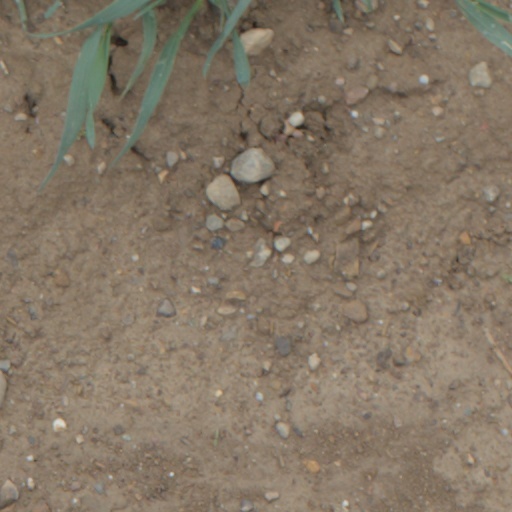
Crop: wheat